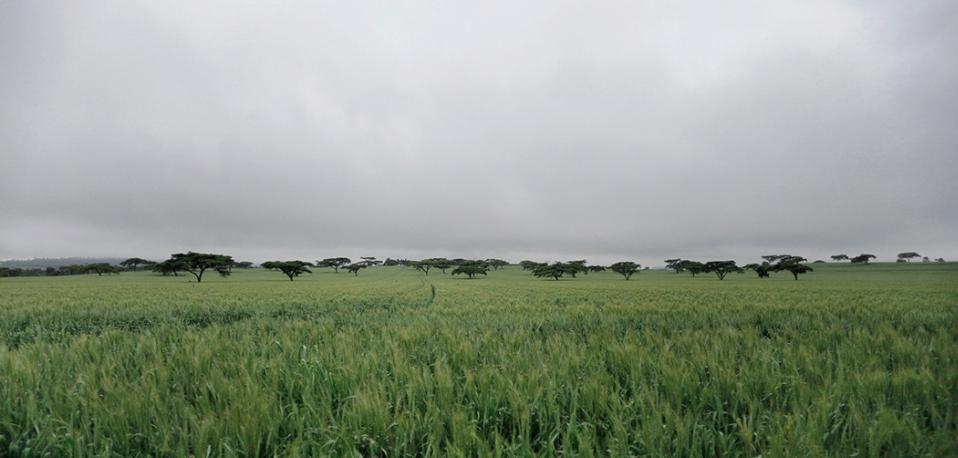
Mandhari nzuri ya asili ya kuvutia, yenye majani mengi, na miti iliyo achana achana. Hali ya wingu ikiwa ni la kijivu.